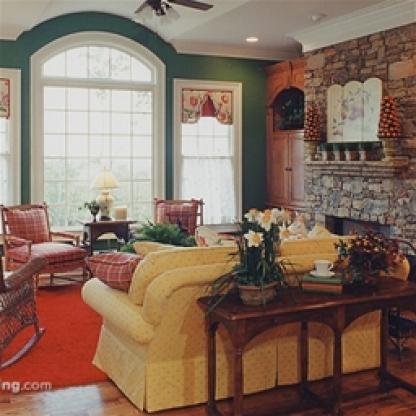
Scene: Indoor